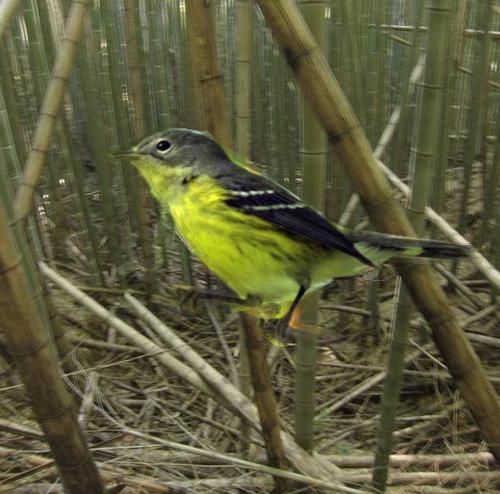
Bird species: Magnolia_Warbler
Bird type: landbird
Background: land